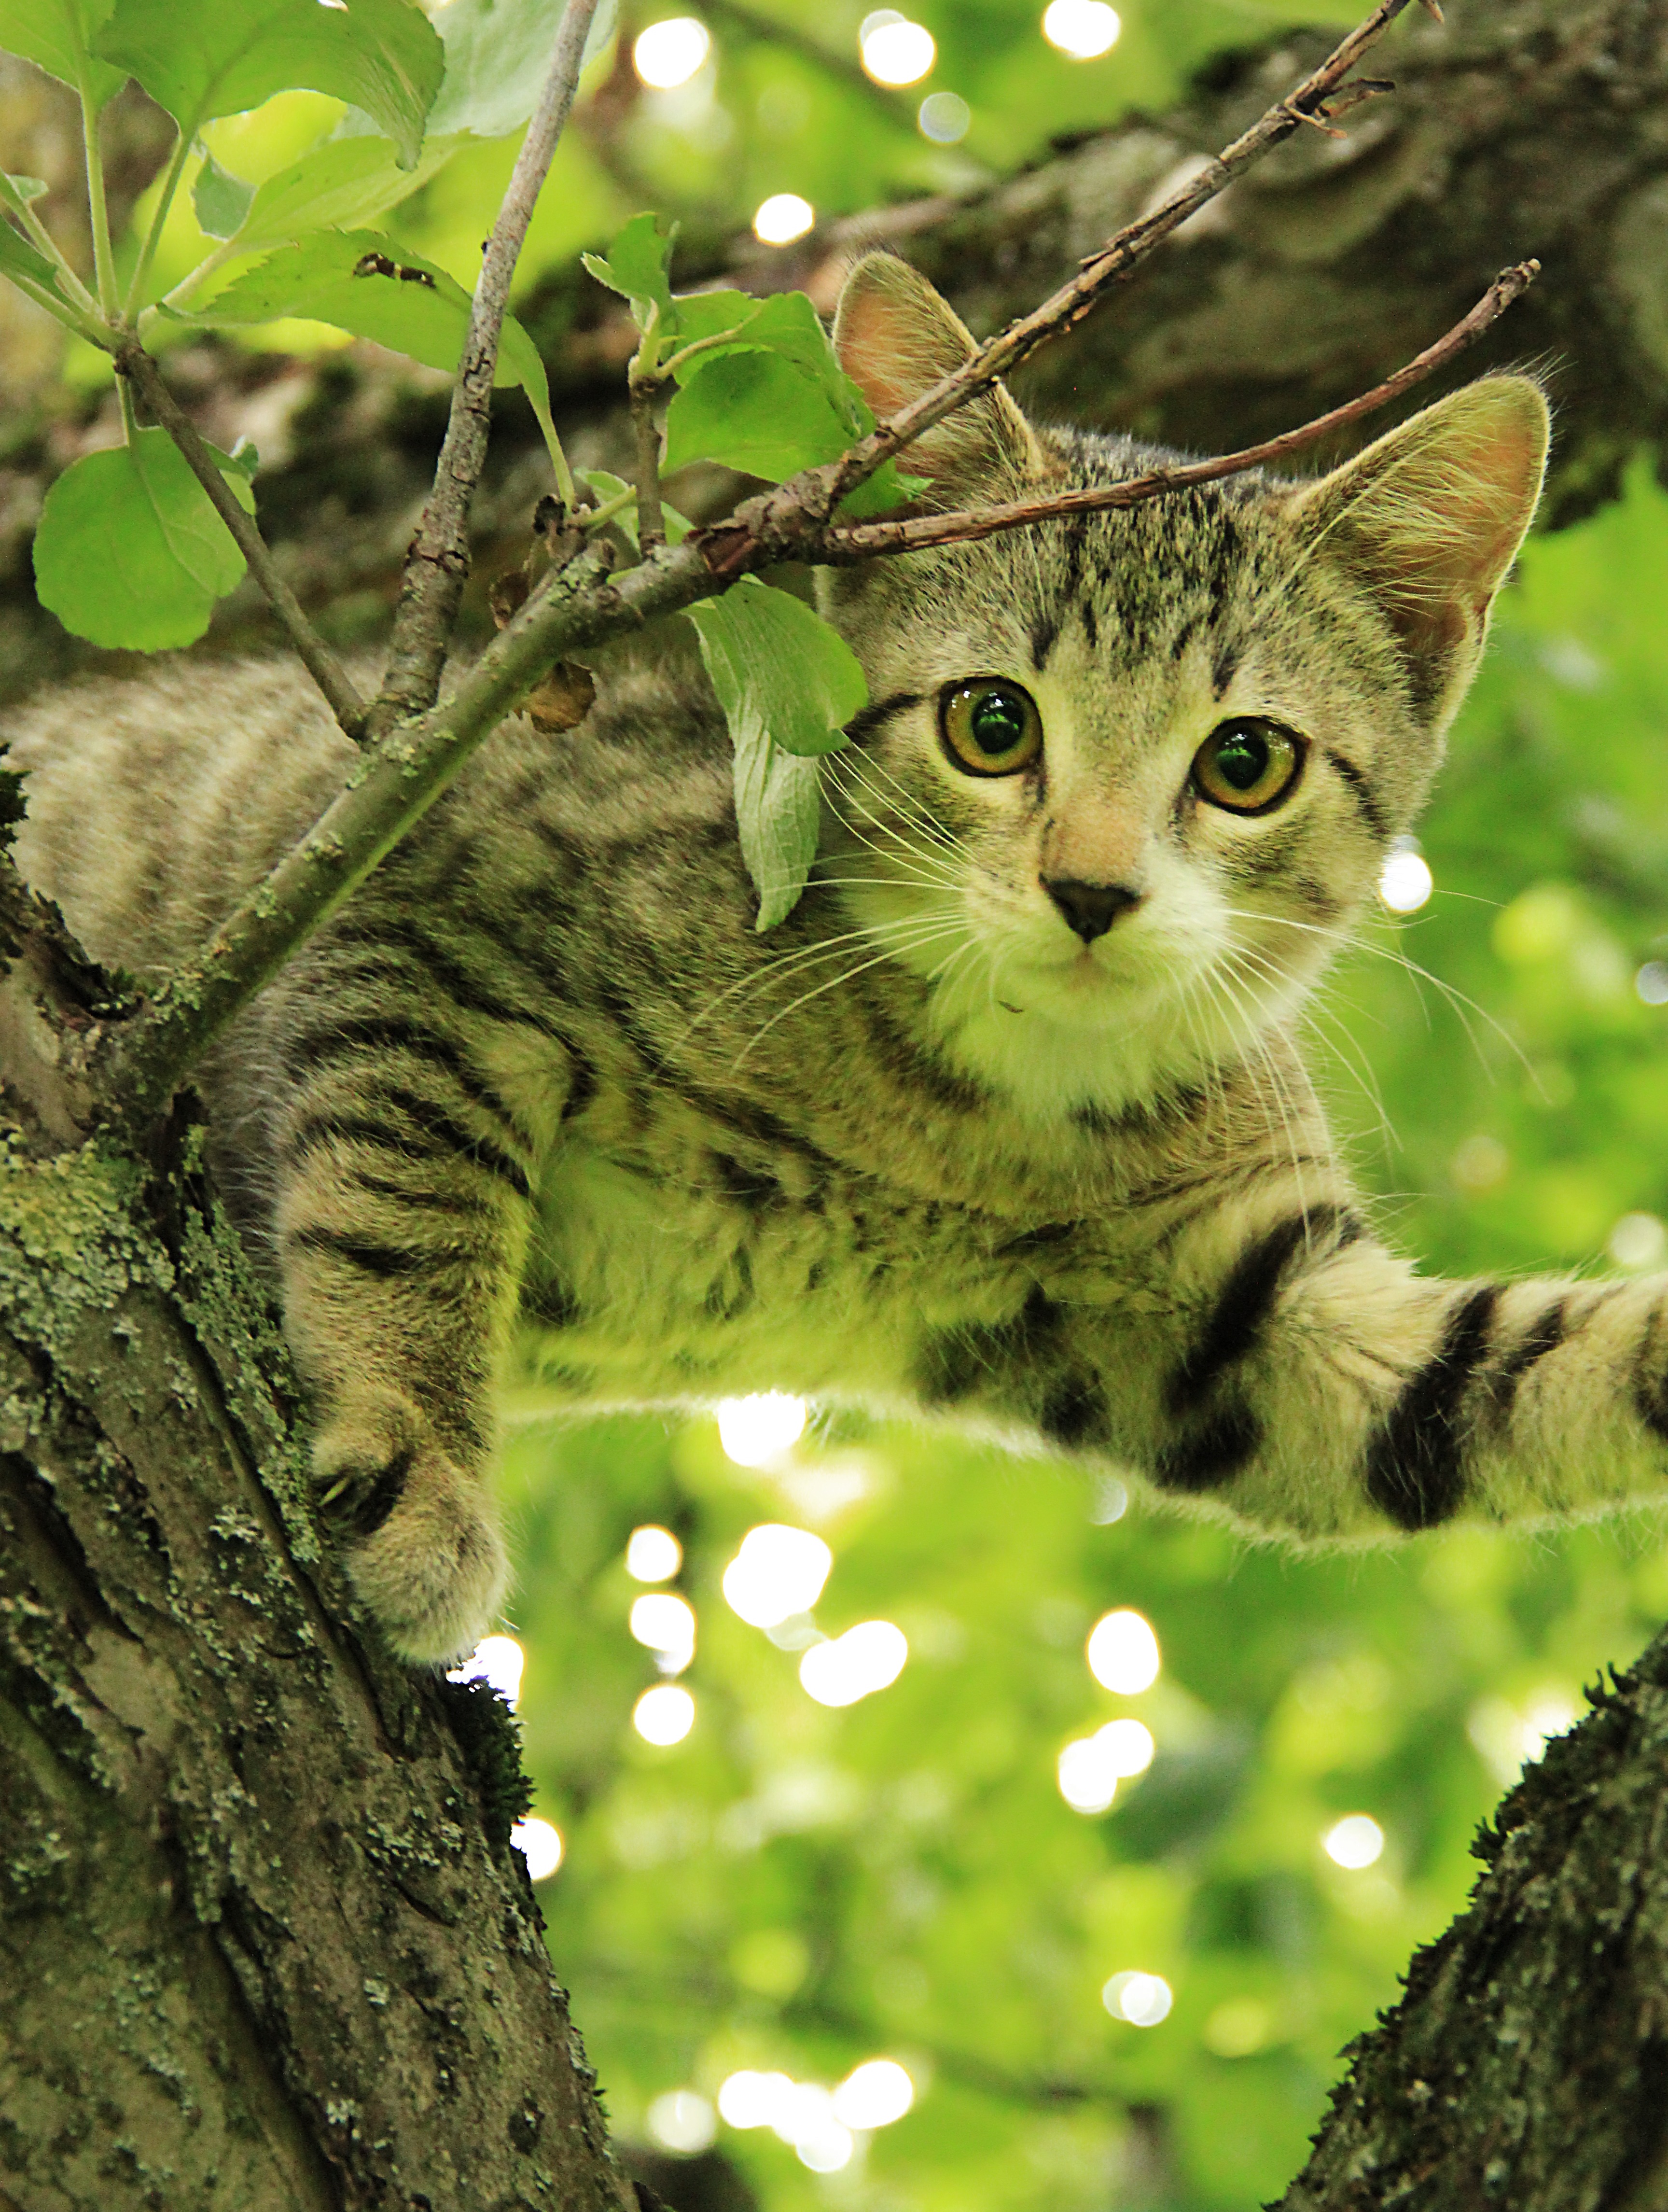
tree, nature, forest, grass, branch, plant, leaf, trunk, wildlife, green, jungle, cat, mammal, flora, fauna, whiskers, snout, vegetation, animals, rainforest, woodland, organism, tabby cat, european shorthair, wild cat, small to medium sized cats, cat like mammal, domestic short haired cat, dragon li